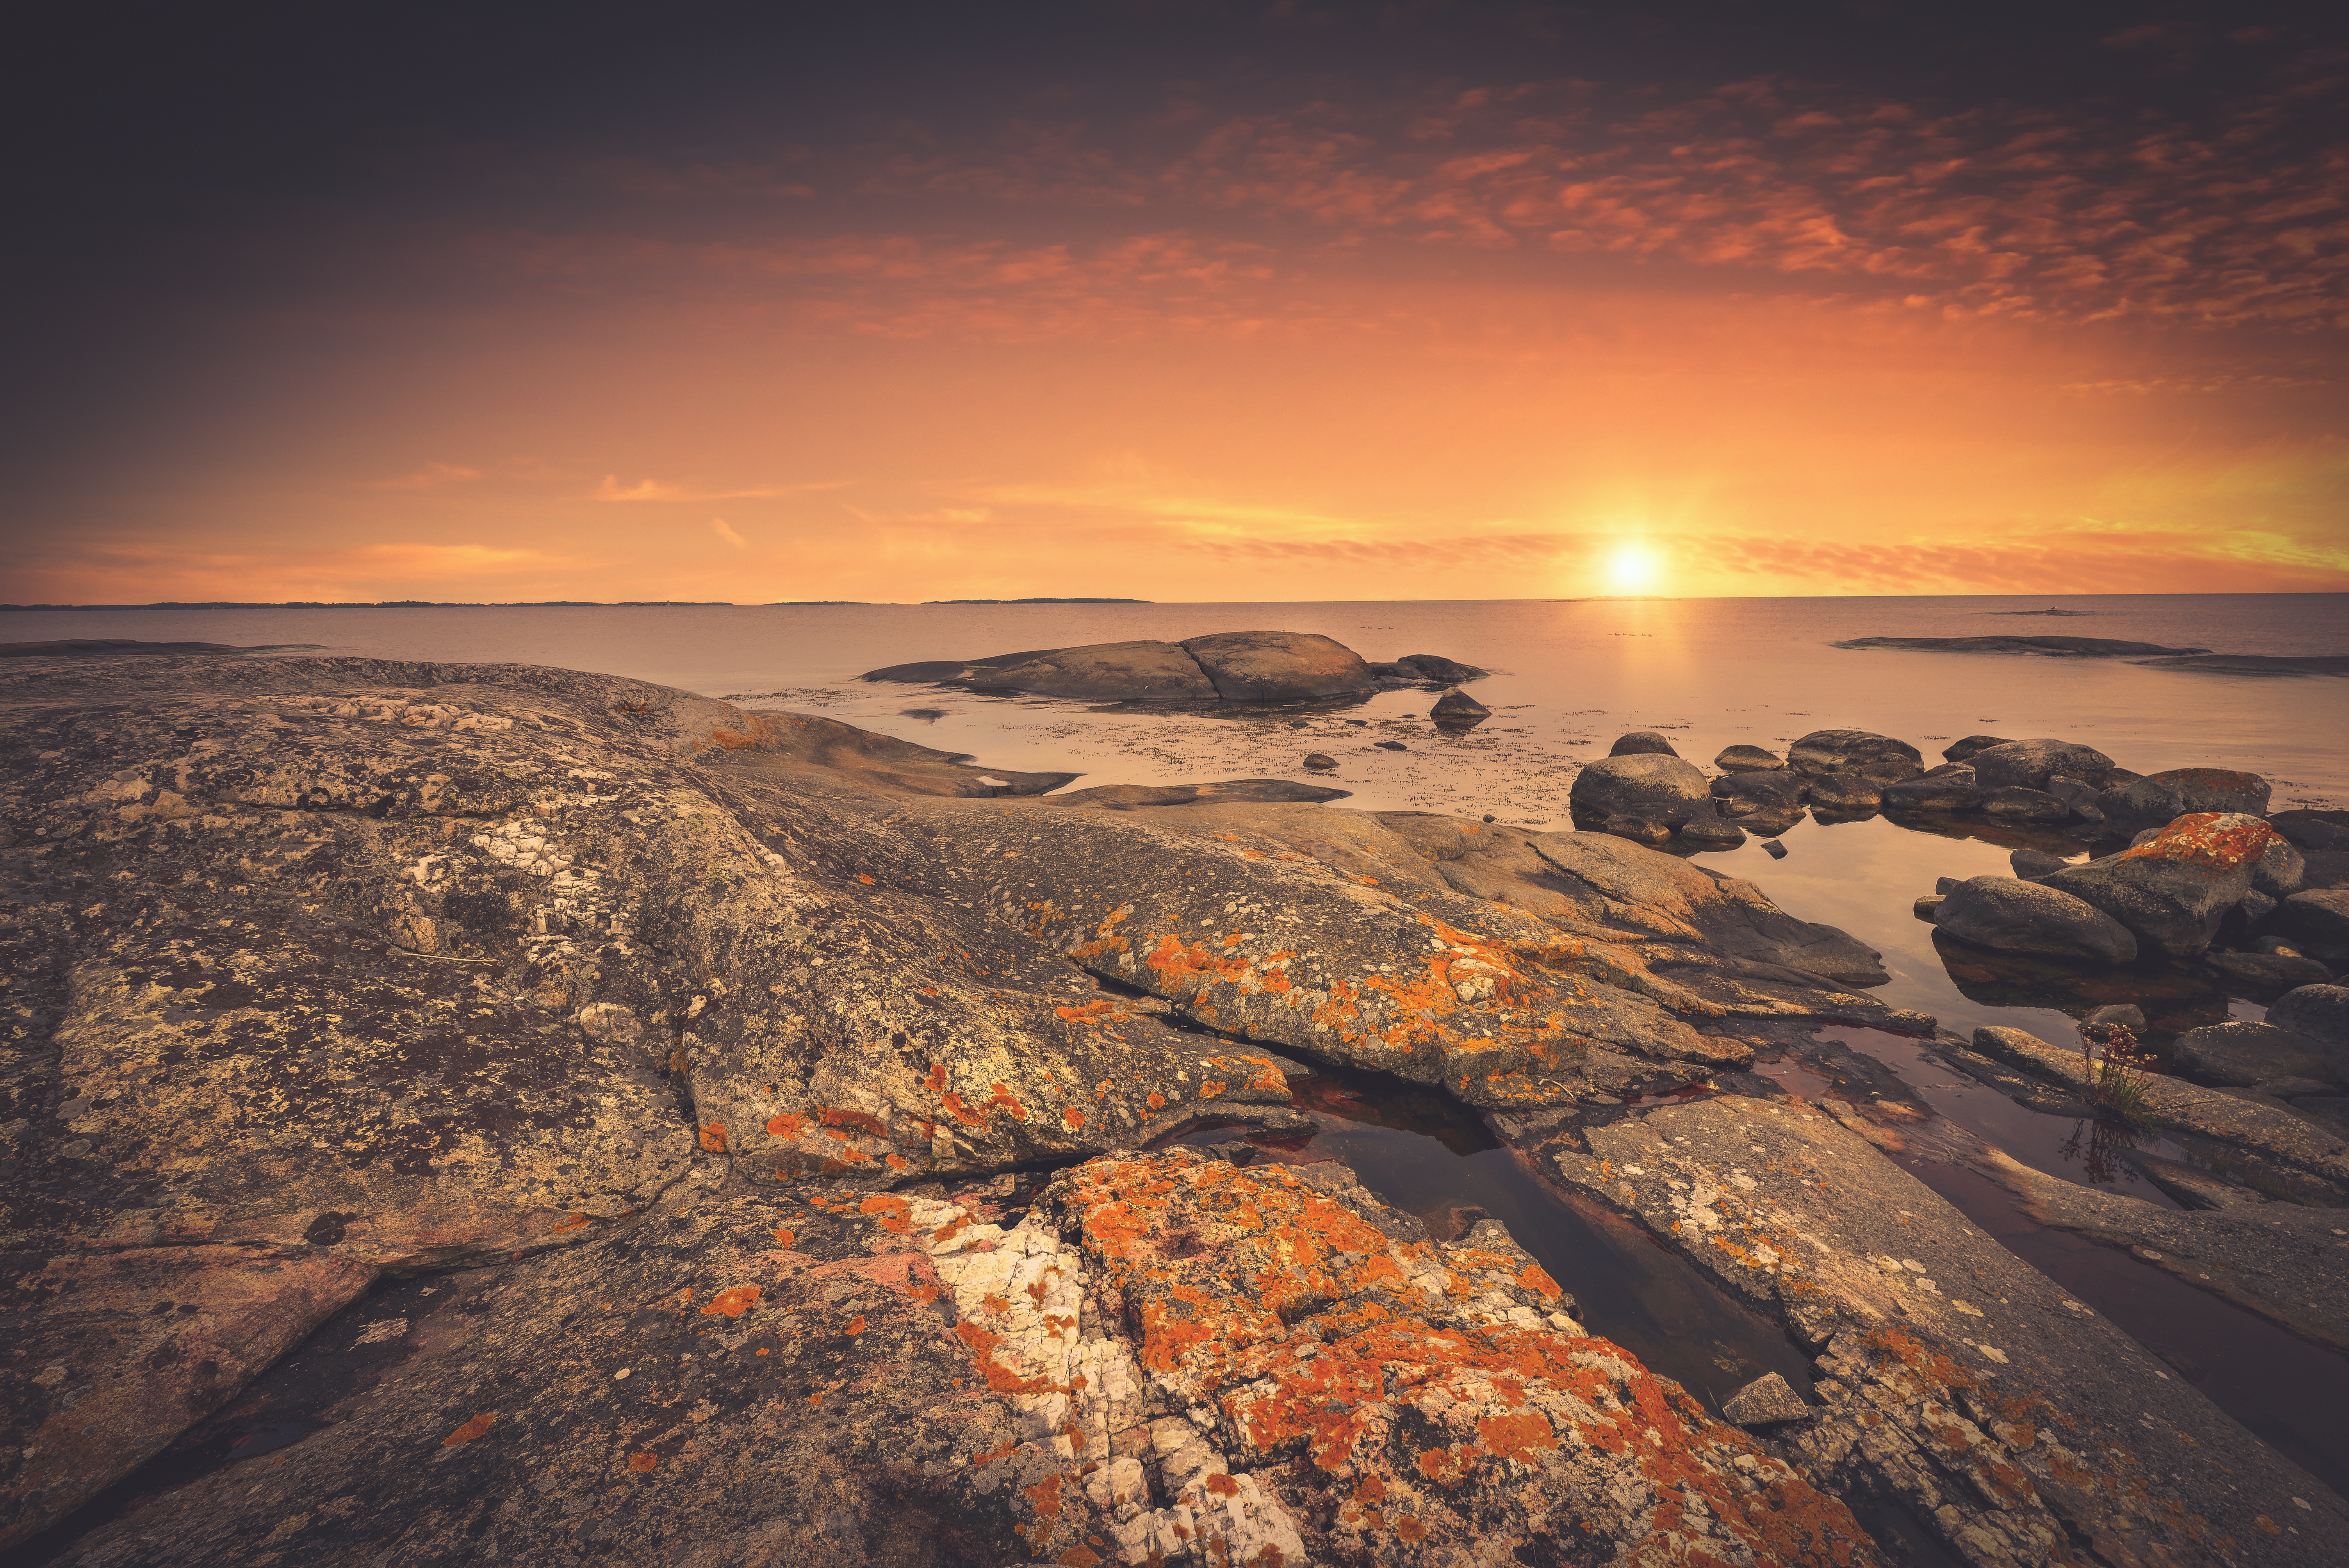
natural, cloud, sky, water, atmosphere, amber, natural landscape, afterglow, orange, coastal and oceanic landforms, sunrise, dusk, sunset, horizon, beach, red sky at morning, landscape, astronomical object, geological phenomenon, wind wave, shore, calm, wood, lake, headland, sun, coast, dawn, wave, rock, ocean, tropics, reflection, sound, evening, bedrock, bay, cape, heat, night, island, tree, darkness, inlet, winter, sand, sea, soil, tide